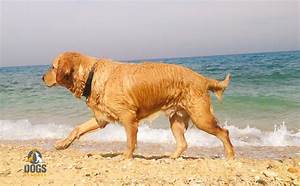
Label: dog